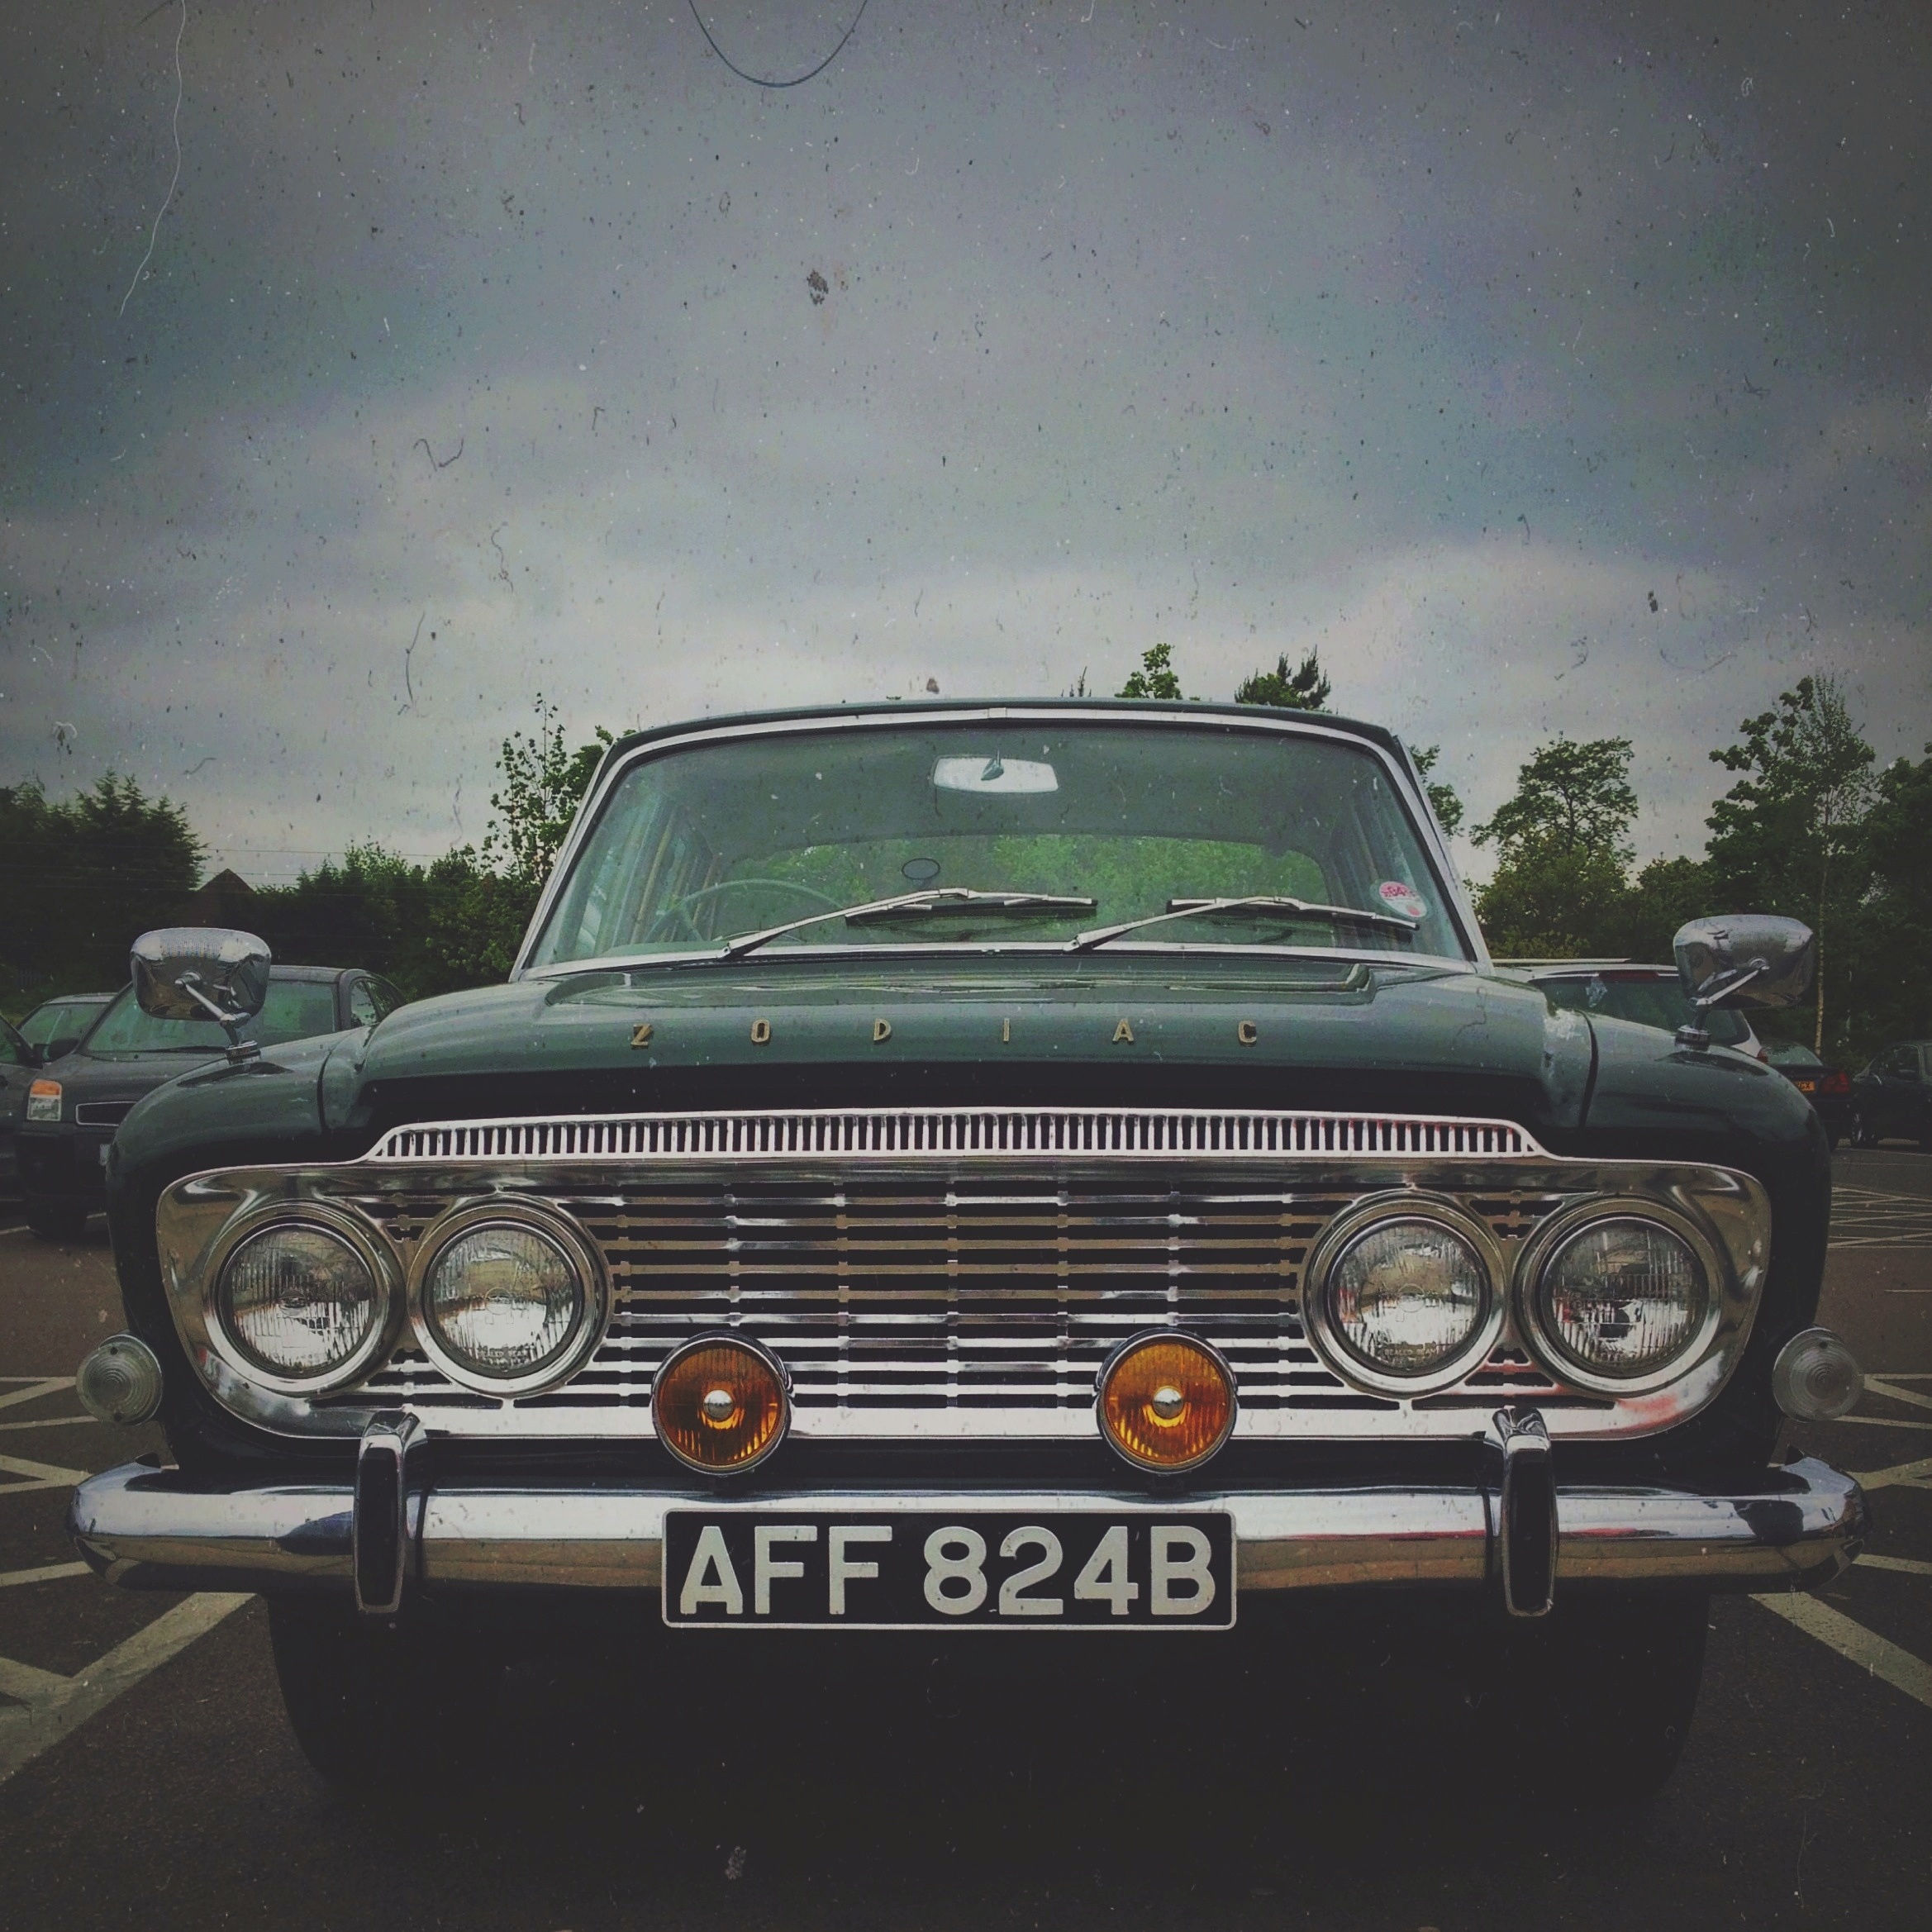
road, street, car, vintage, automobile, retro, old, transportation, transport, vehicle, grunge, automotive, vintage car, england, london, engine, motor, sedan, oldtimer, convertible, antique car, land vehicle, automobile make, automotive exterior, compact car, luxury vehicle, family car, full size car, ford galaxie